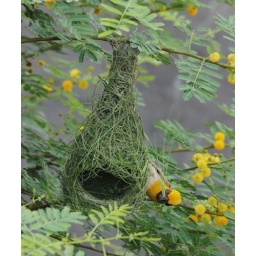
Photo no 4 bird new house in chandigarh photo sunil sharma